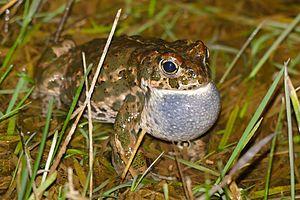
Le Crapaud calamite ou Crapaud des joncs, Epidalea calamita, unique représentant du genre Epidalea, est une espèce d'amphibiens de la famille des Bufonidae. Il se rencontre en Europe.